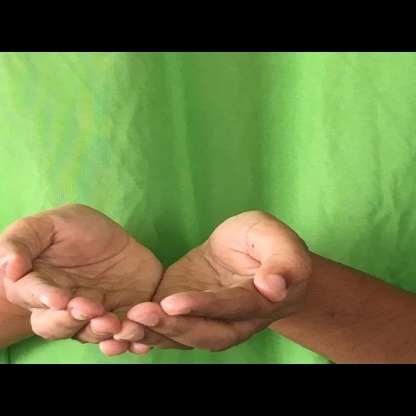
Mudra: Pushpaputa